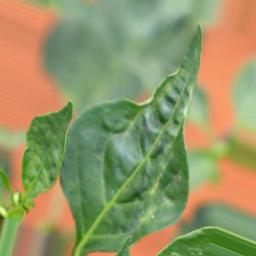
Label: mites_and_trips